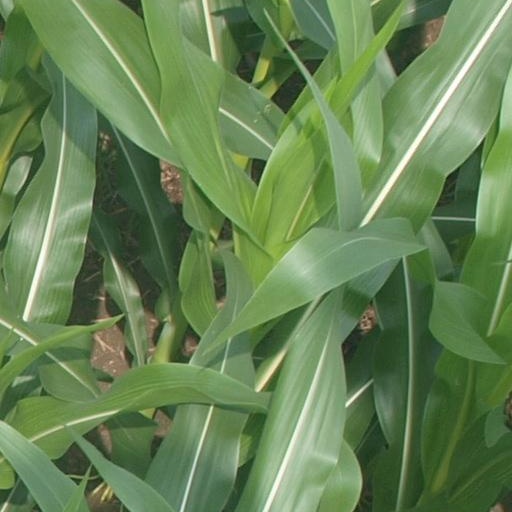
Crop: maize; corn